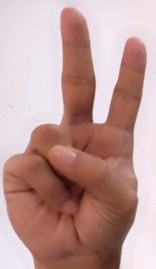
ASL sign: V